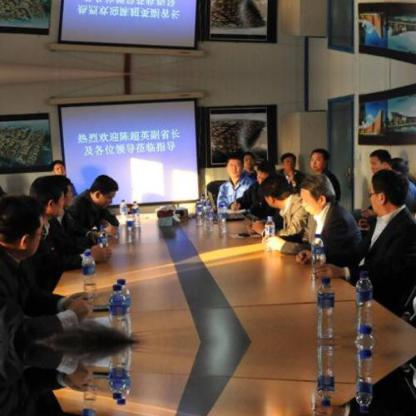
Objects in the image:
label: head
label: head
label: head
label: head
label: head
label: head
label: head
label: head
label: head
label: head
label: head
label: head
label: head